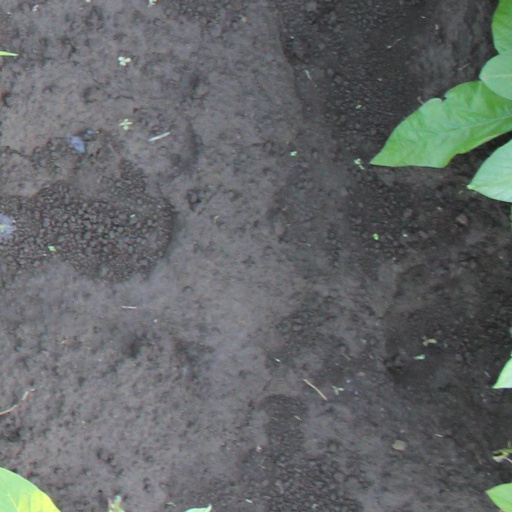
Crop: soybean